Valentine–Varian House

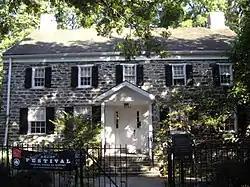
Valentine–Varian House, September 2008

The Valentine–Varian House is a historic house located in the Norwood neighborhood of the Bronx, New York City. Built in 1758 by Isaac Valentine, it is the Bronx's second oldest house and oldest remaining farmhouse. The house remained in the Varian family, which included Isaac Varian, the 63rd Mayor of New York City until 1905, when it was sold. It is currently a part of the Historic House Trust and houses the Museum of Bronx History and the offices of the Bronx County Historical Society. It is a two-story, five bay fieldstone residence with a gable roof. It was moved to its present site in 1965 and restored between July 1965 and May 1968.